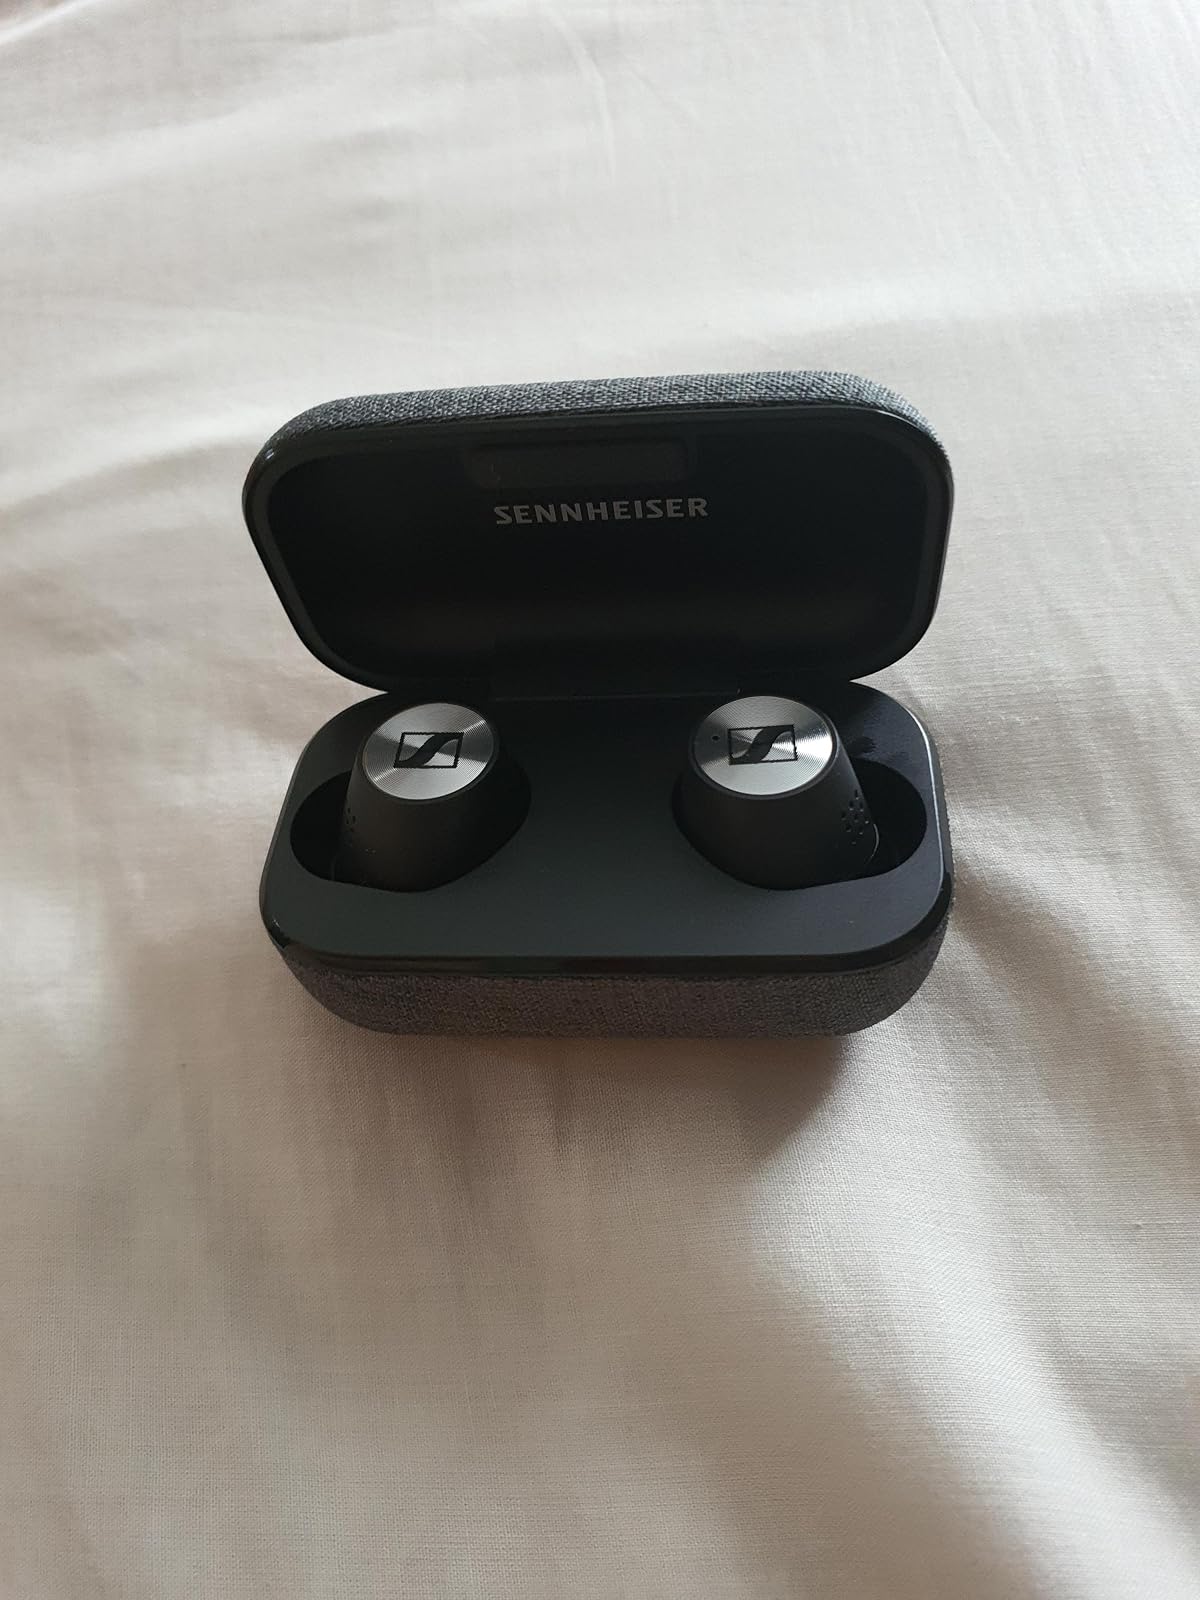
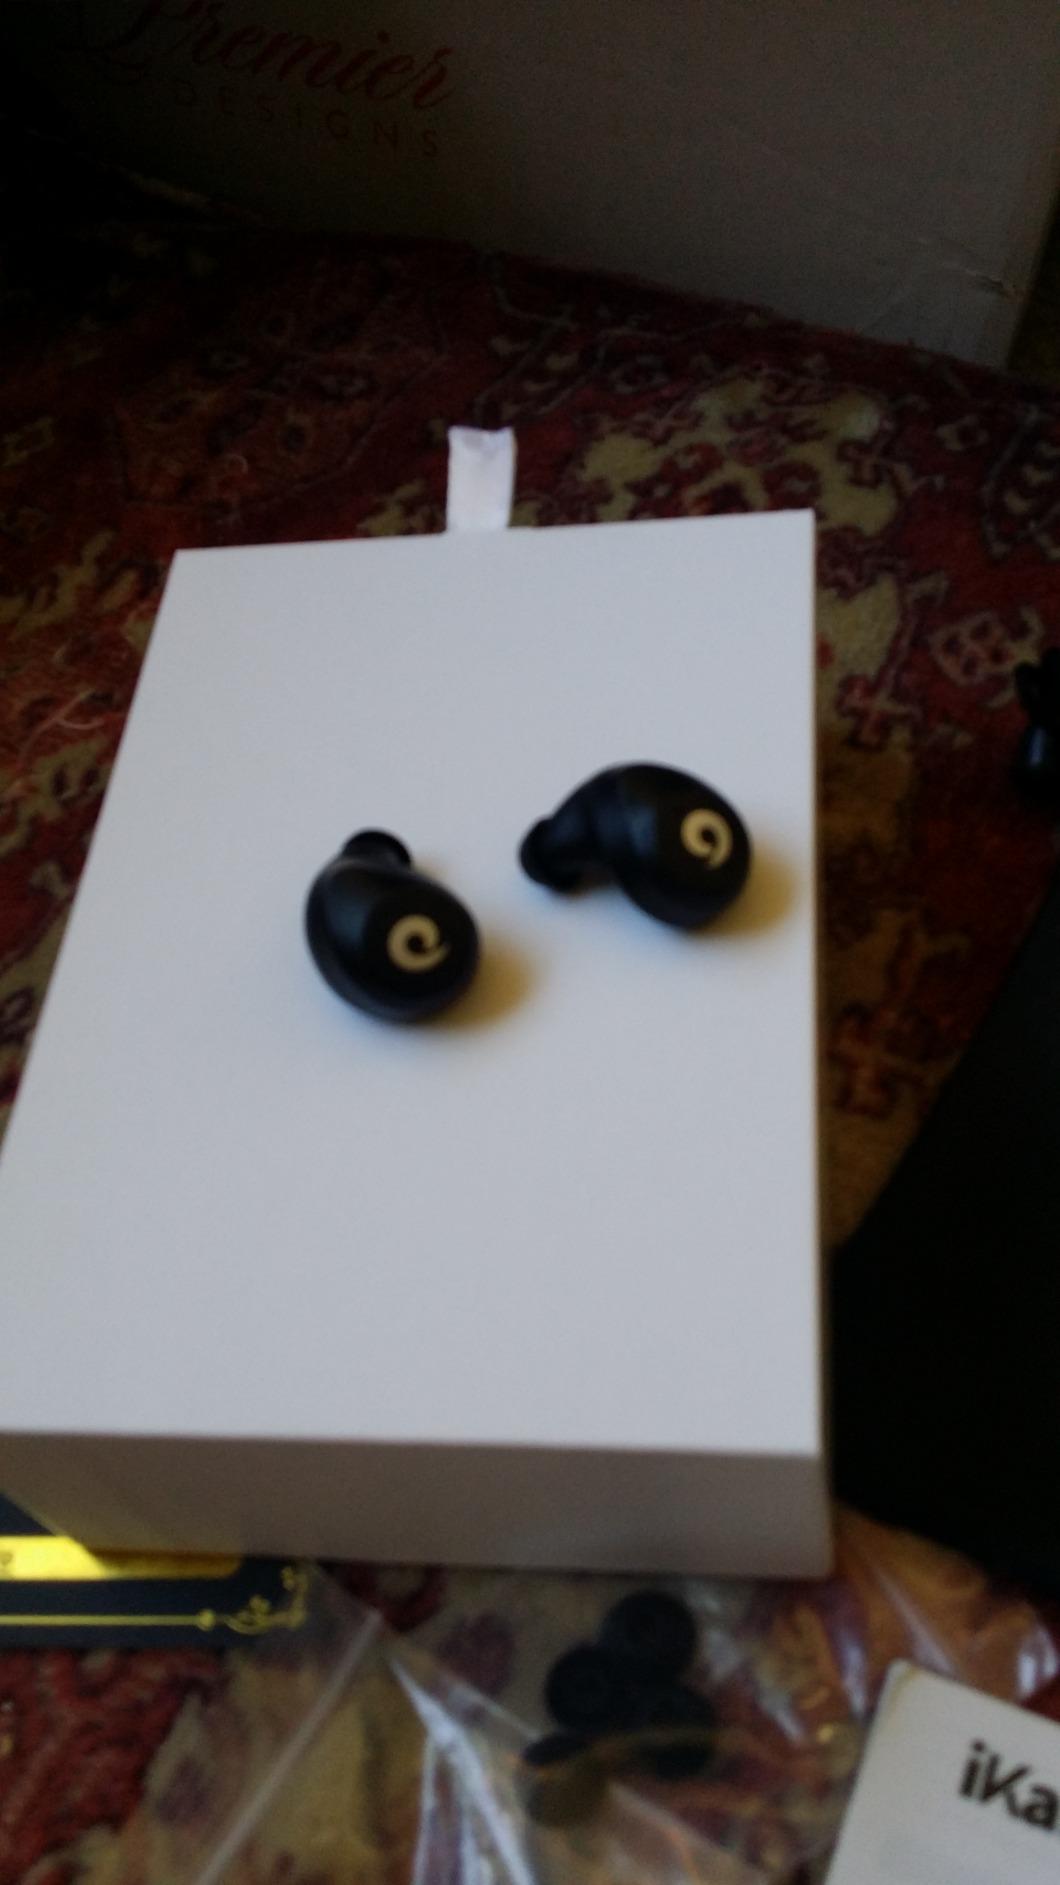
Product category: earbuds
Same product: no